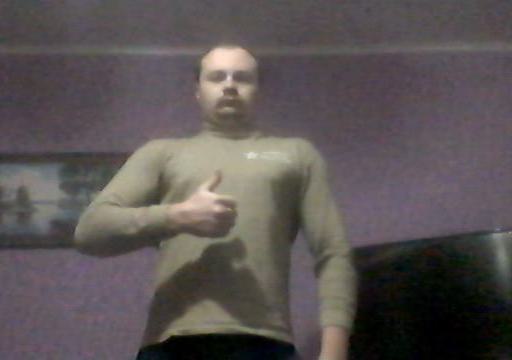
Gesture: like